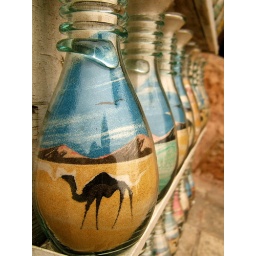
sand in a bottle